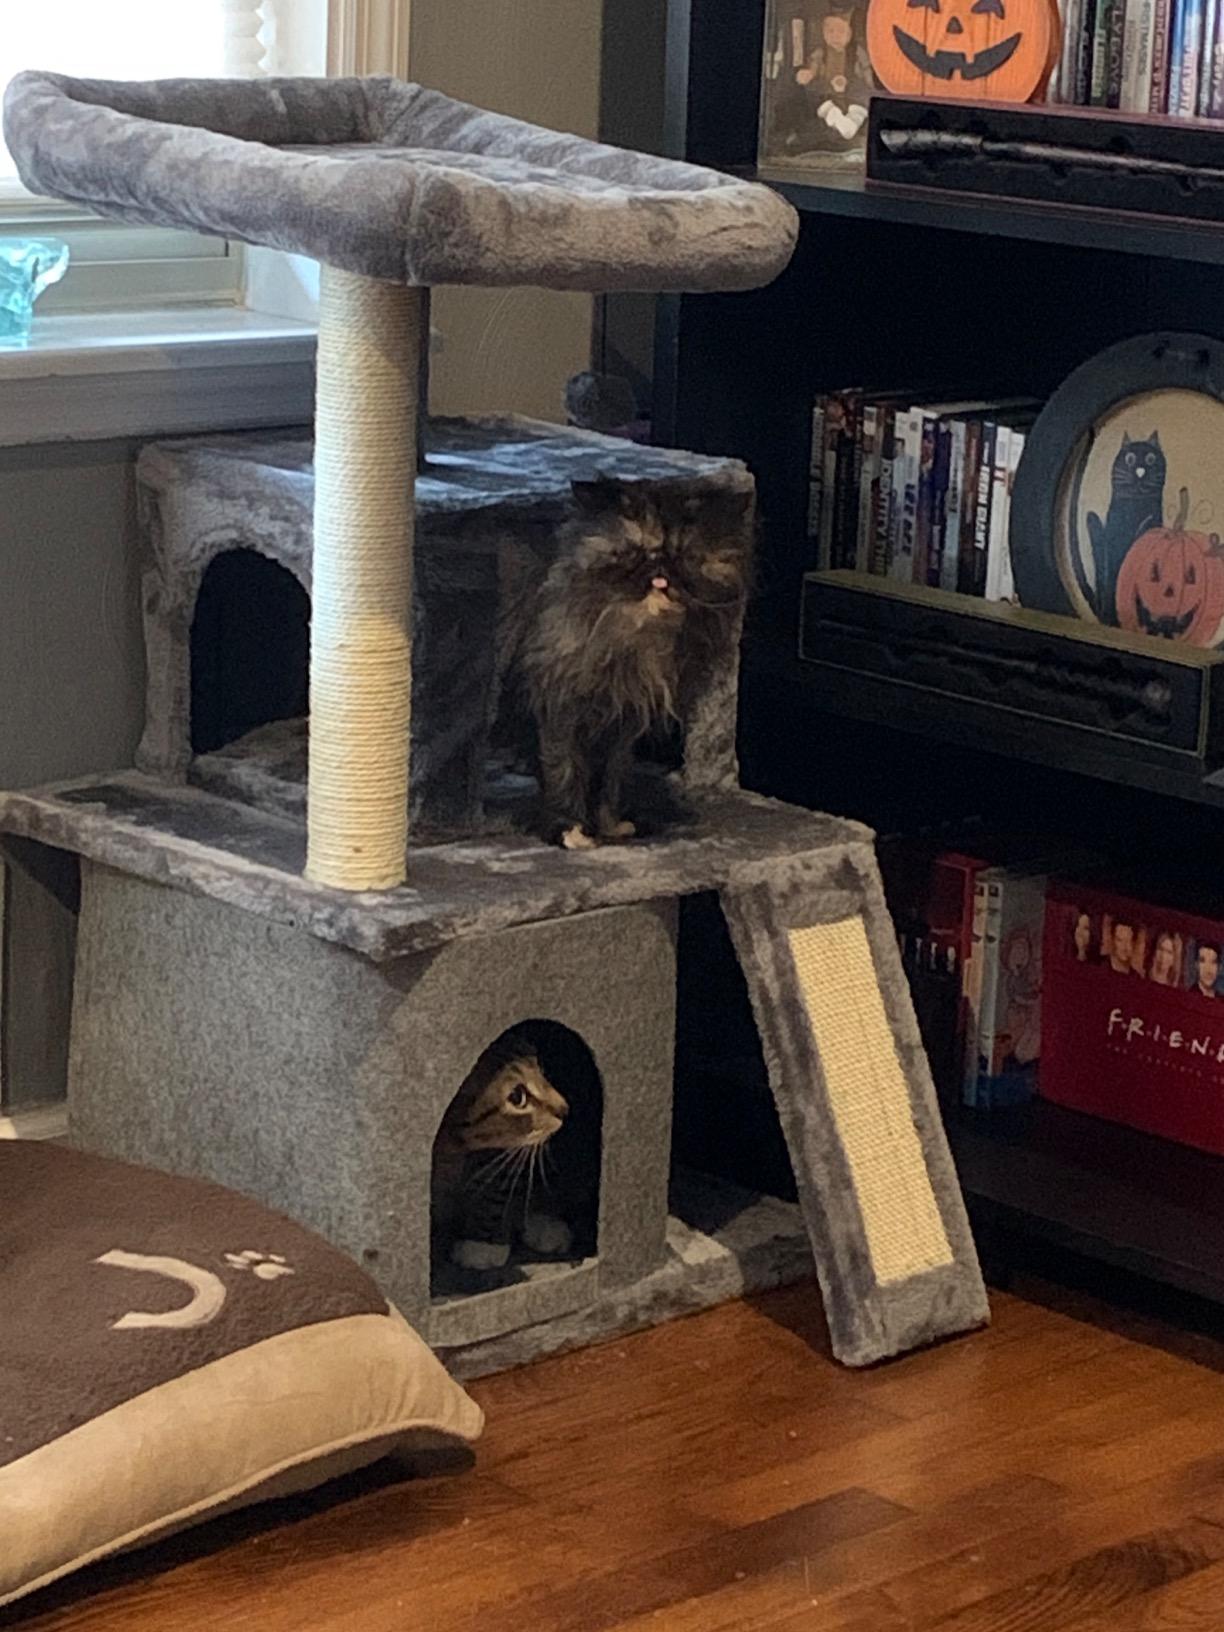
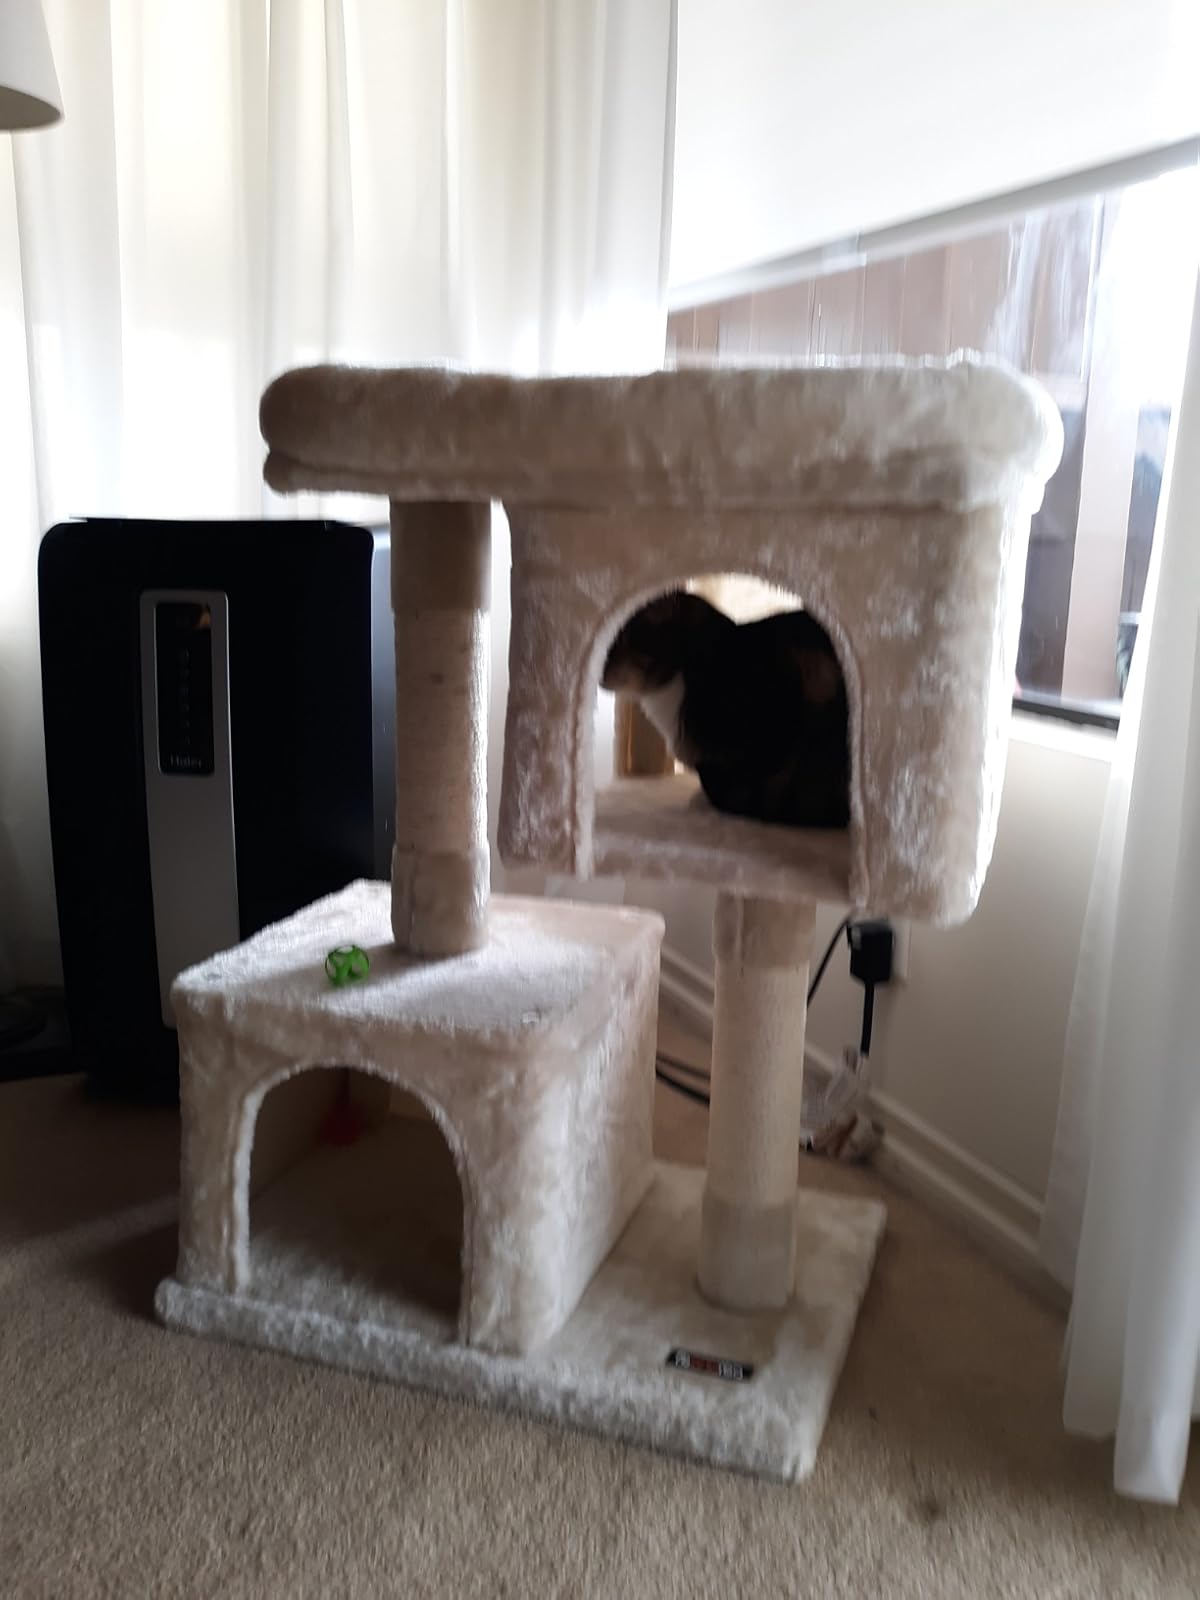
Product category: items_cat tree
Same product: no